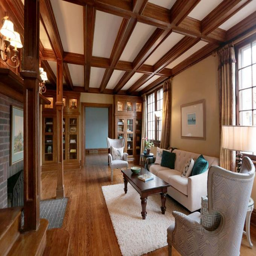
in when this house was built